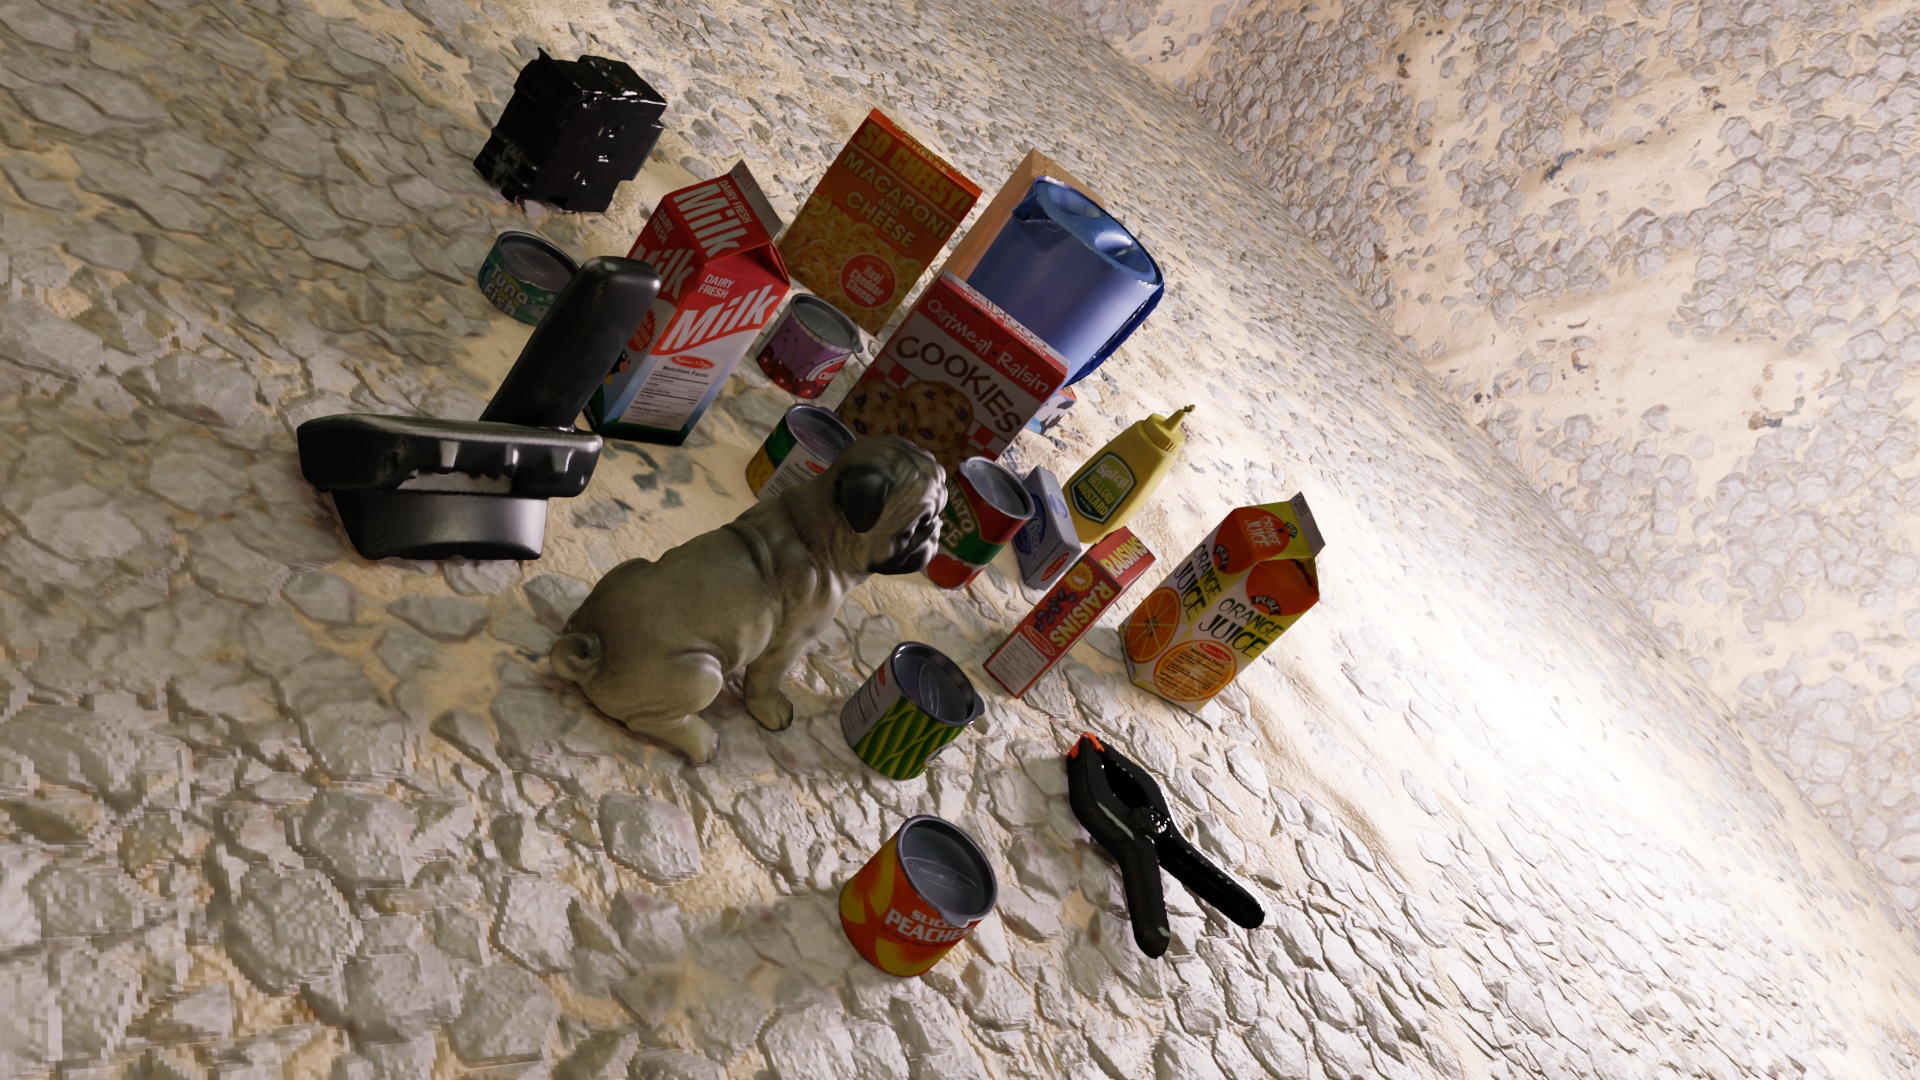
Question:
What are the eight normalized (x, y) image coordinates between 0 and 1 for the cuboid corners of the cylindrical can of corn featuring colorful graphics? Your answer should be a list of normalized (x, y) image coordinates between 0 and 1 with bottom face first then top face, all counter-clockwise.
Answer: [(0.424479, 0.498148), (0.430729, 0.450926), (0.391667, 0.408333), (0.382812, 0.453704), (0.447917, 0.446296), (0.452604, 0.400926), (0.413542, 0.356481), (0.405729, 0.4)]